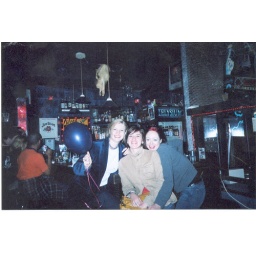
girls in frapp's bar